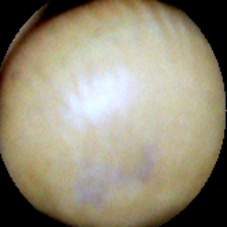
Label: Intact